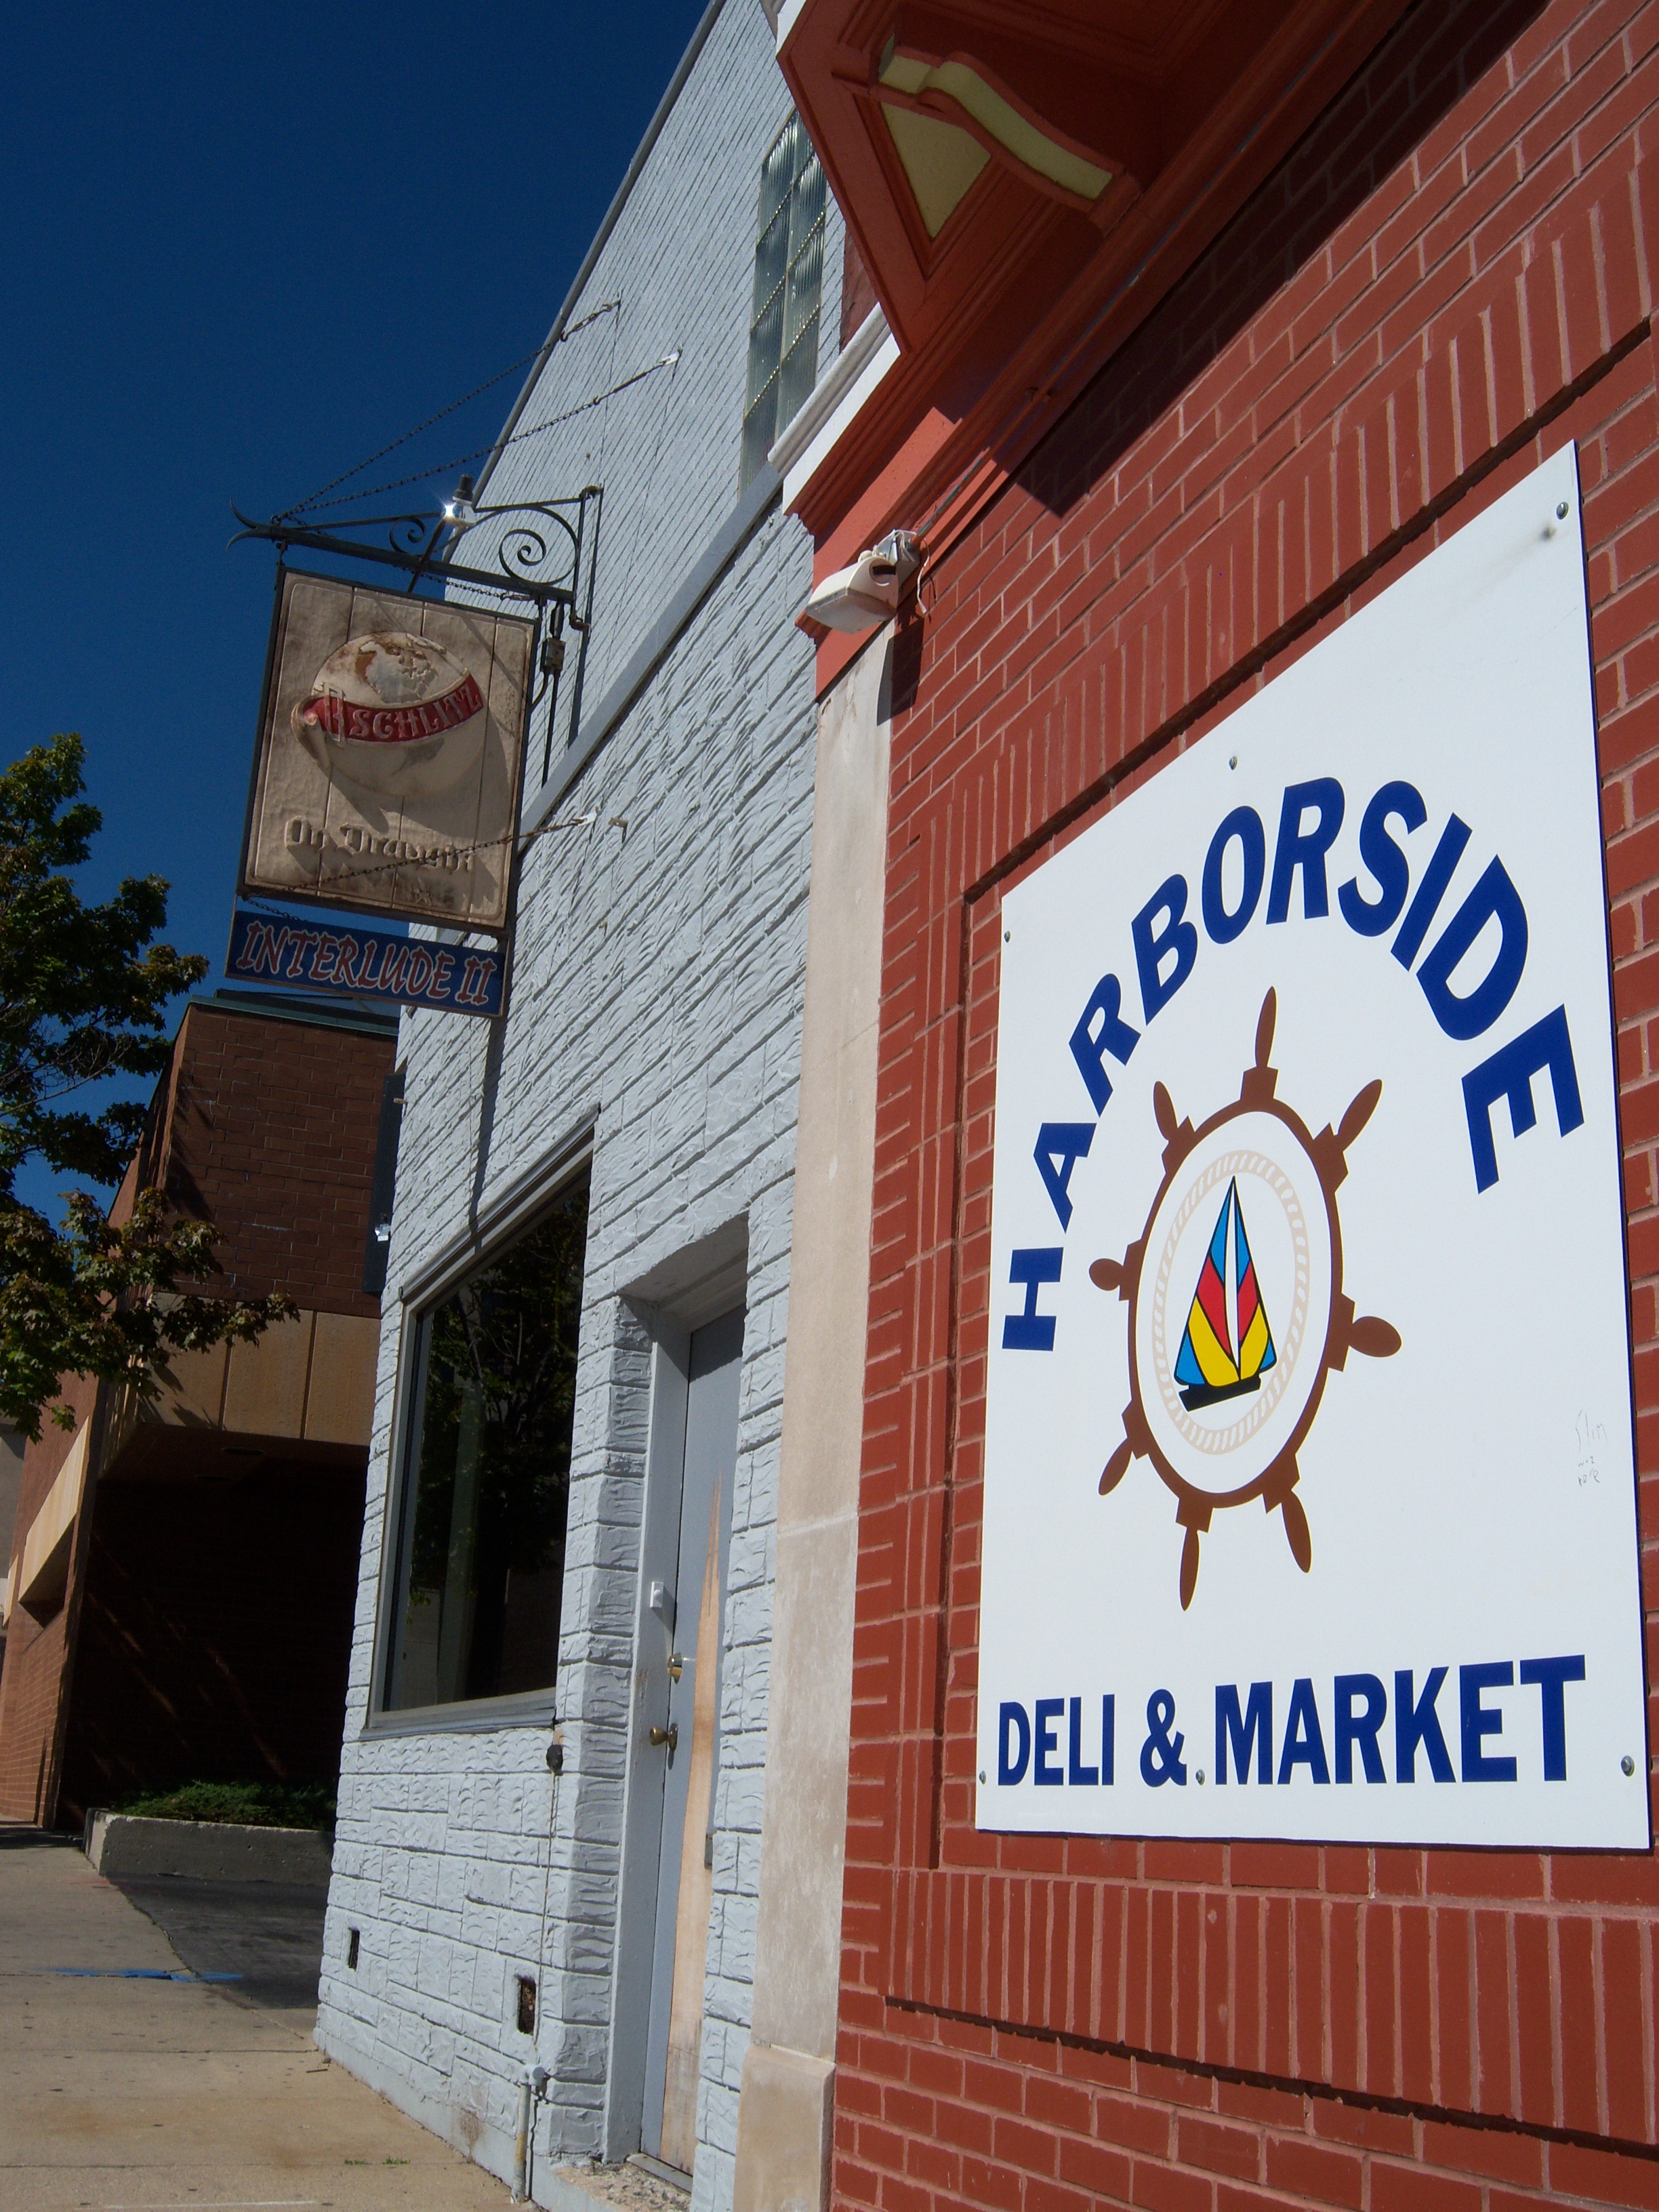
house, home, advertising, downtown, sign, banner, facade, signage, wisconsin, kenosha